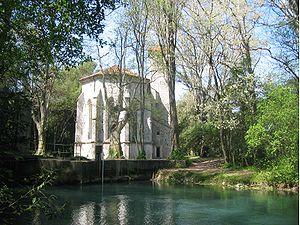
La Reka ou le Timave est une rivière qui prend sa source au nord-ouest de la Croatie, traverse le Carso dans le sud-ouest de la Slovénie et se jette dans la mer Adriatique près de Monfalcone en Italie.
Cette liste de sources par débit a pour objectif de classer les sources dont le débit moyen est supérieur à 1 000 litres/seconde.